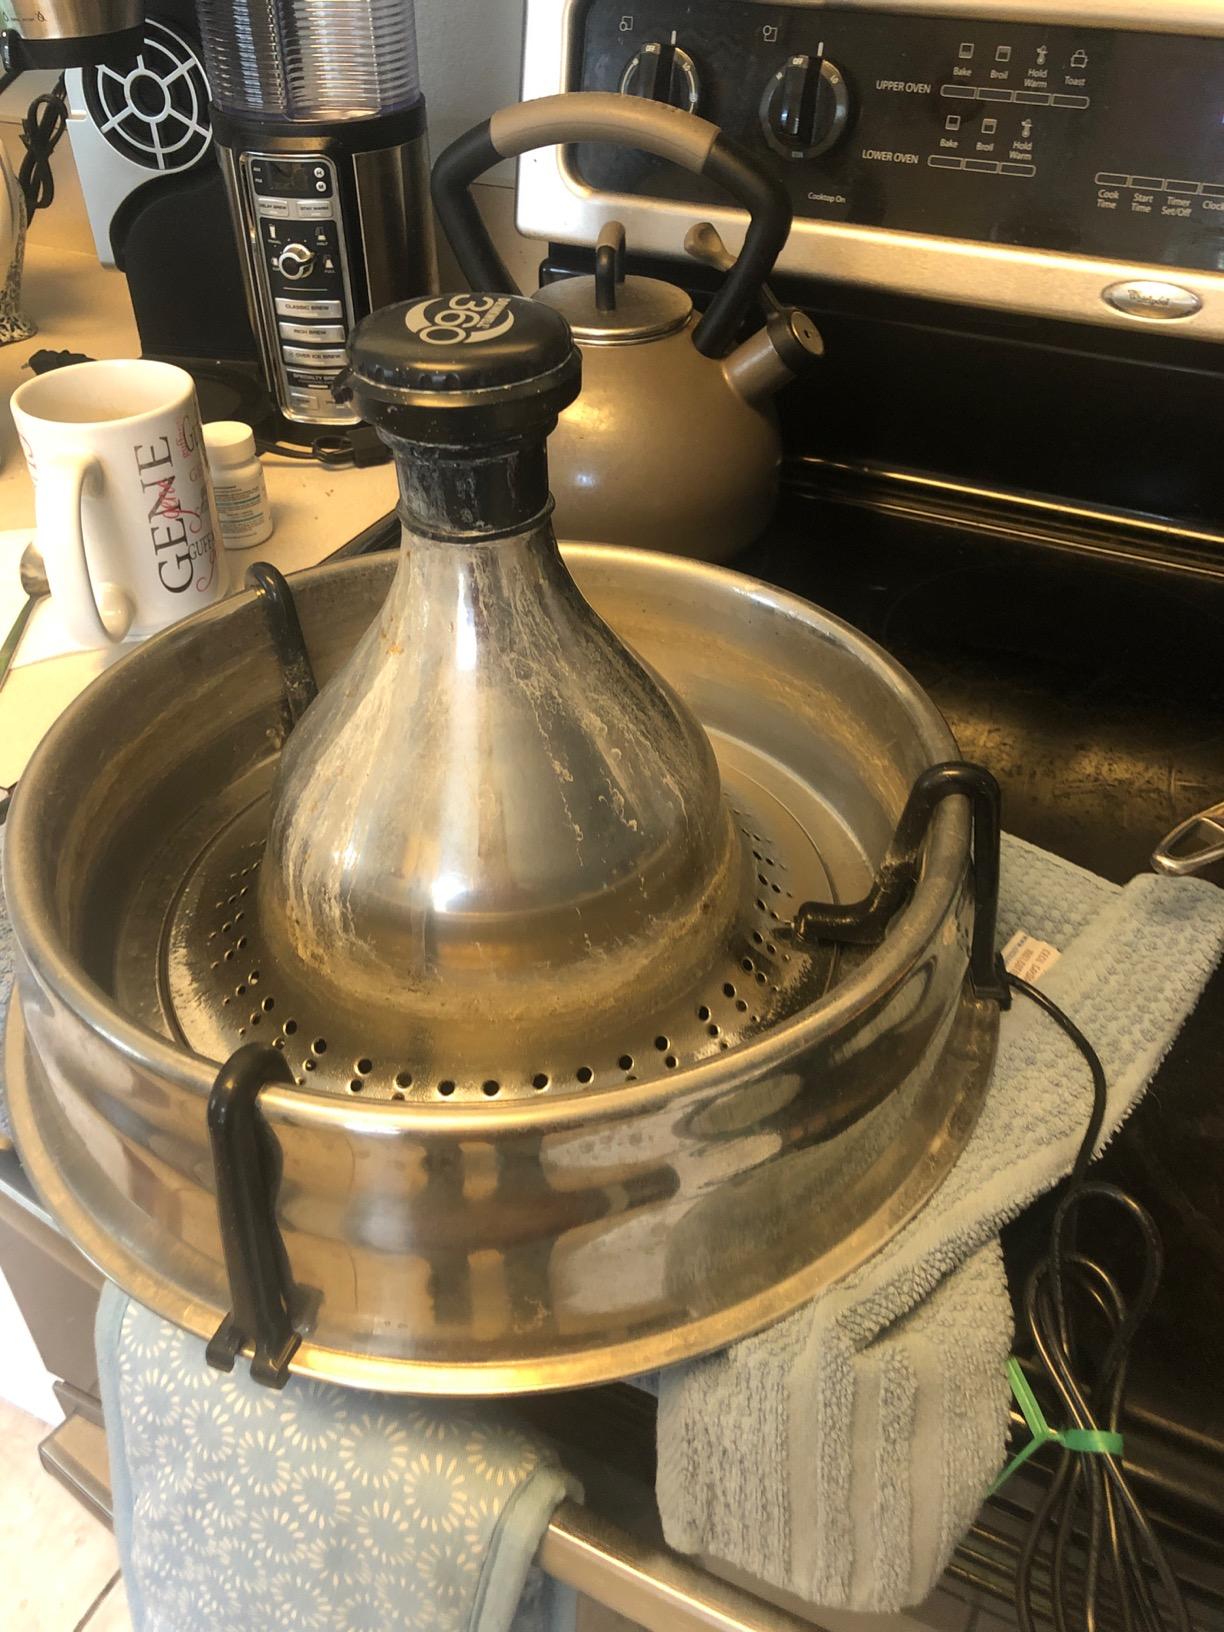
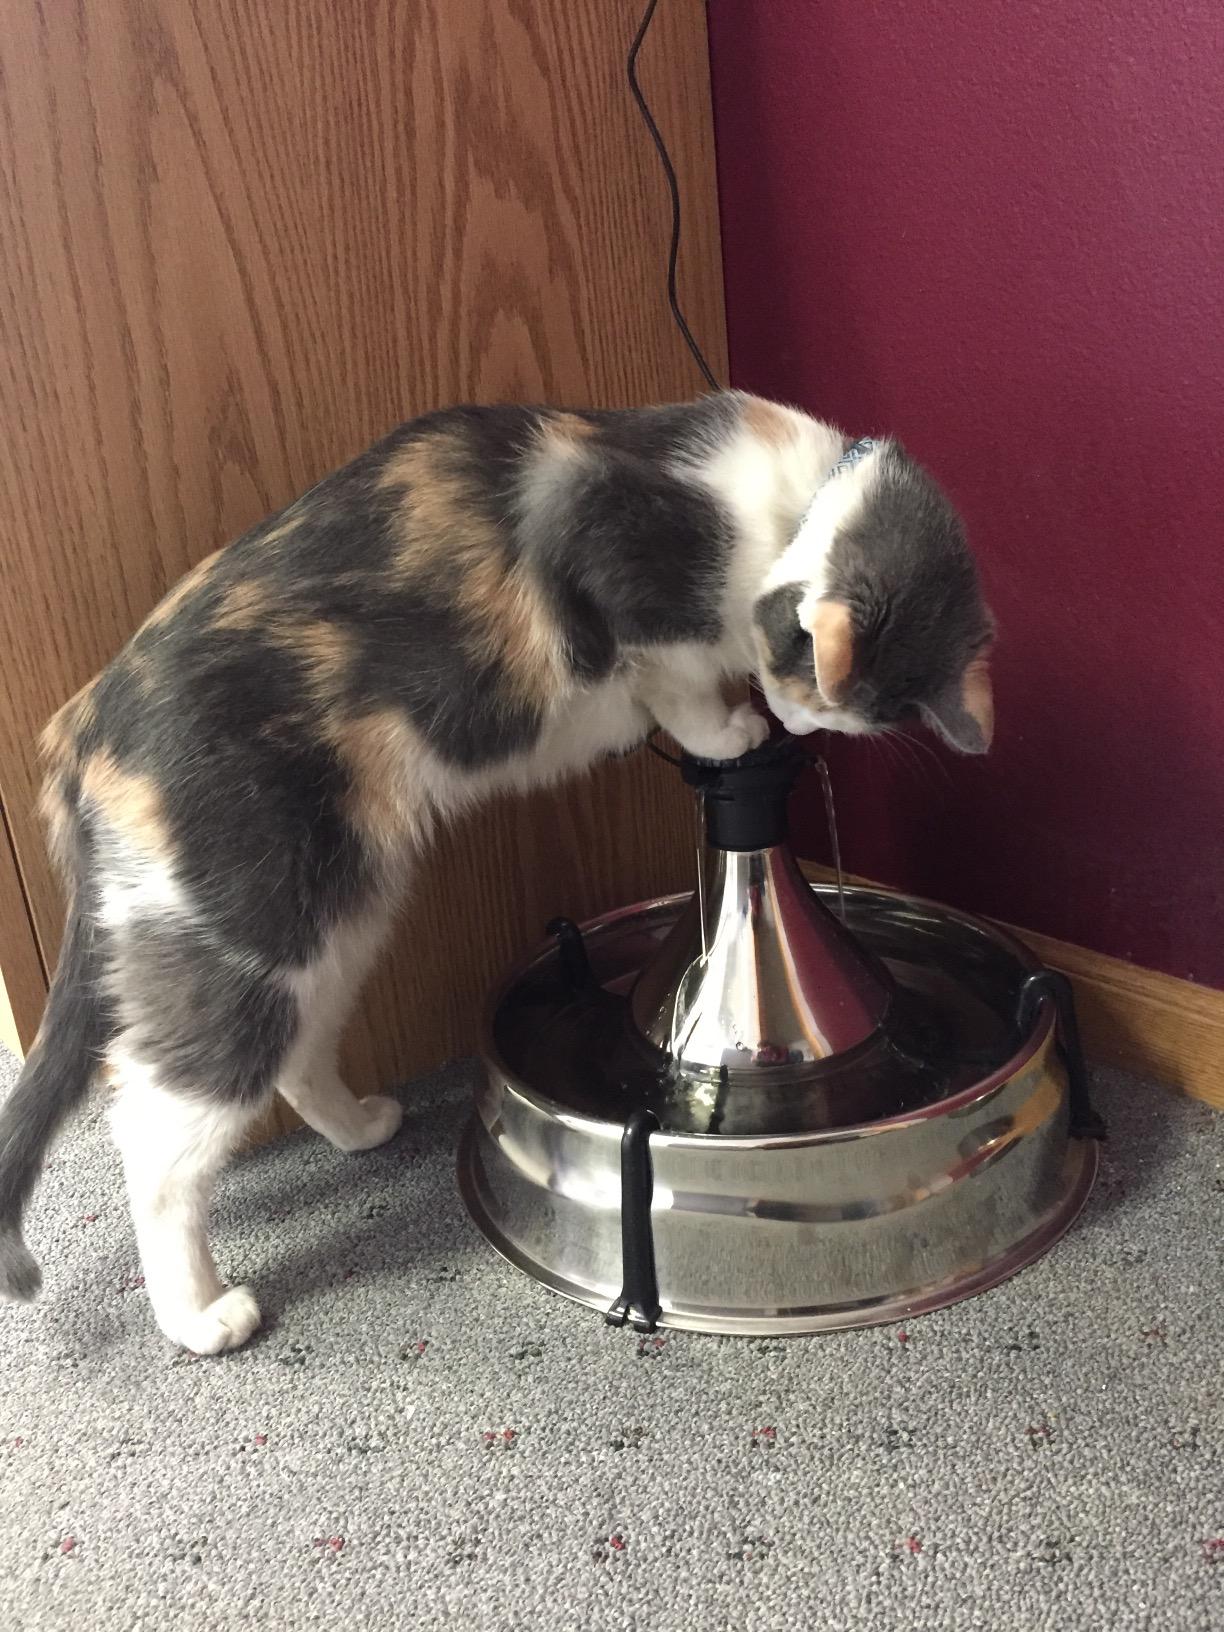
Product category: items_bowl
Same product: yes